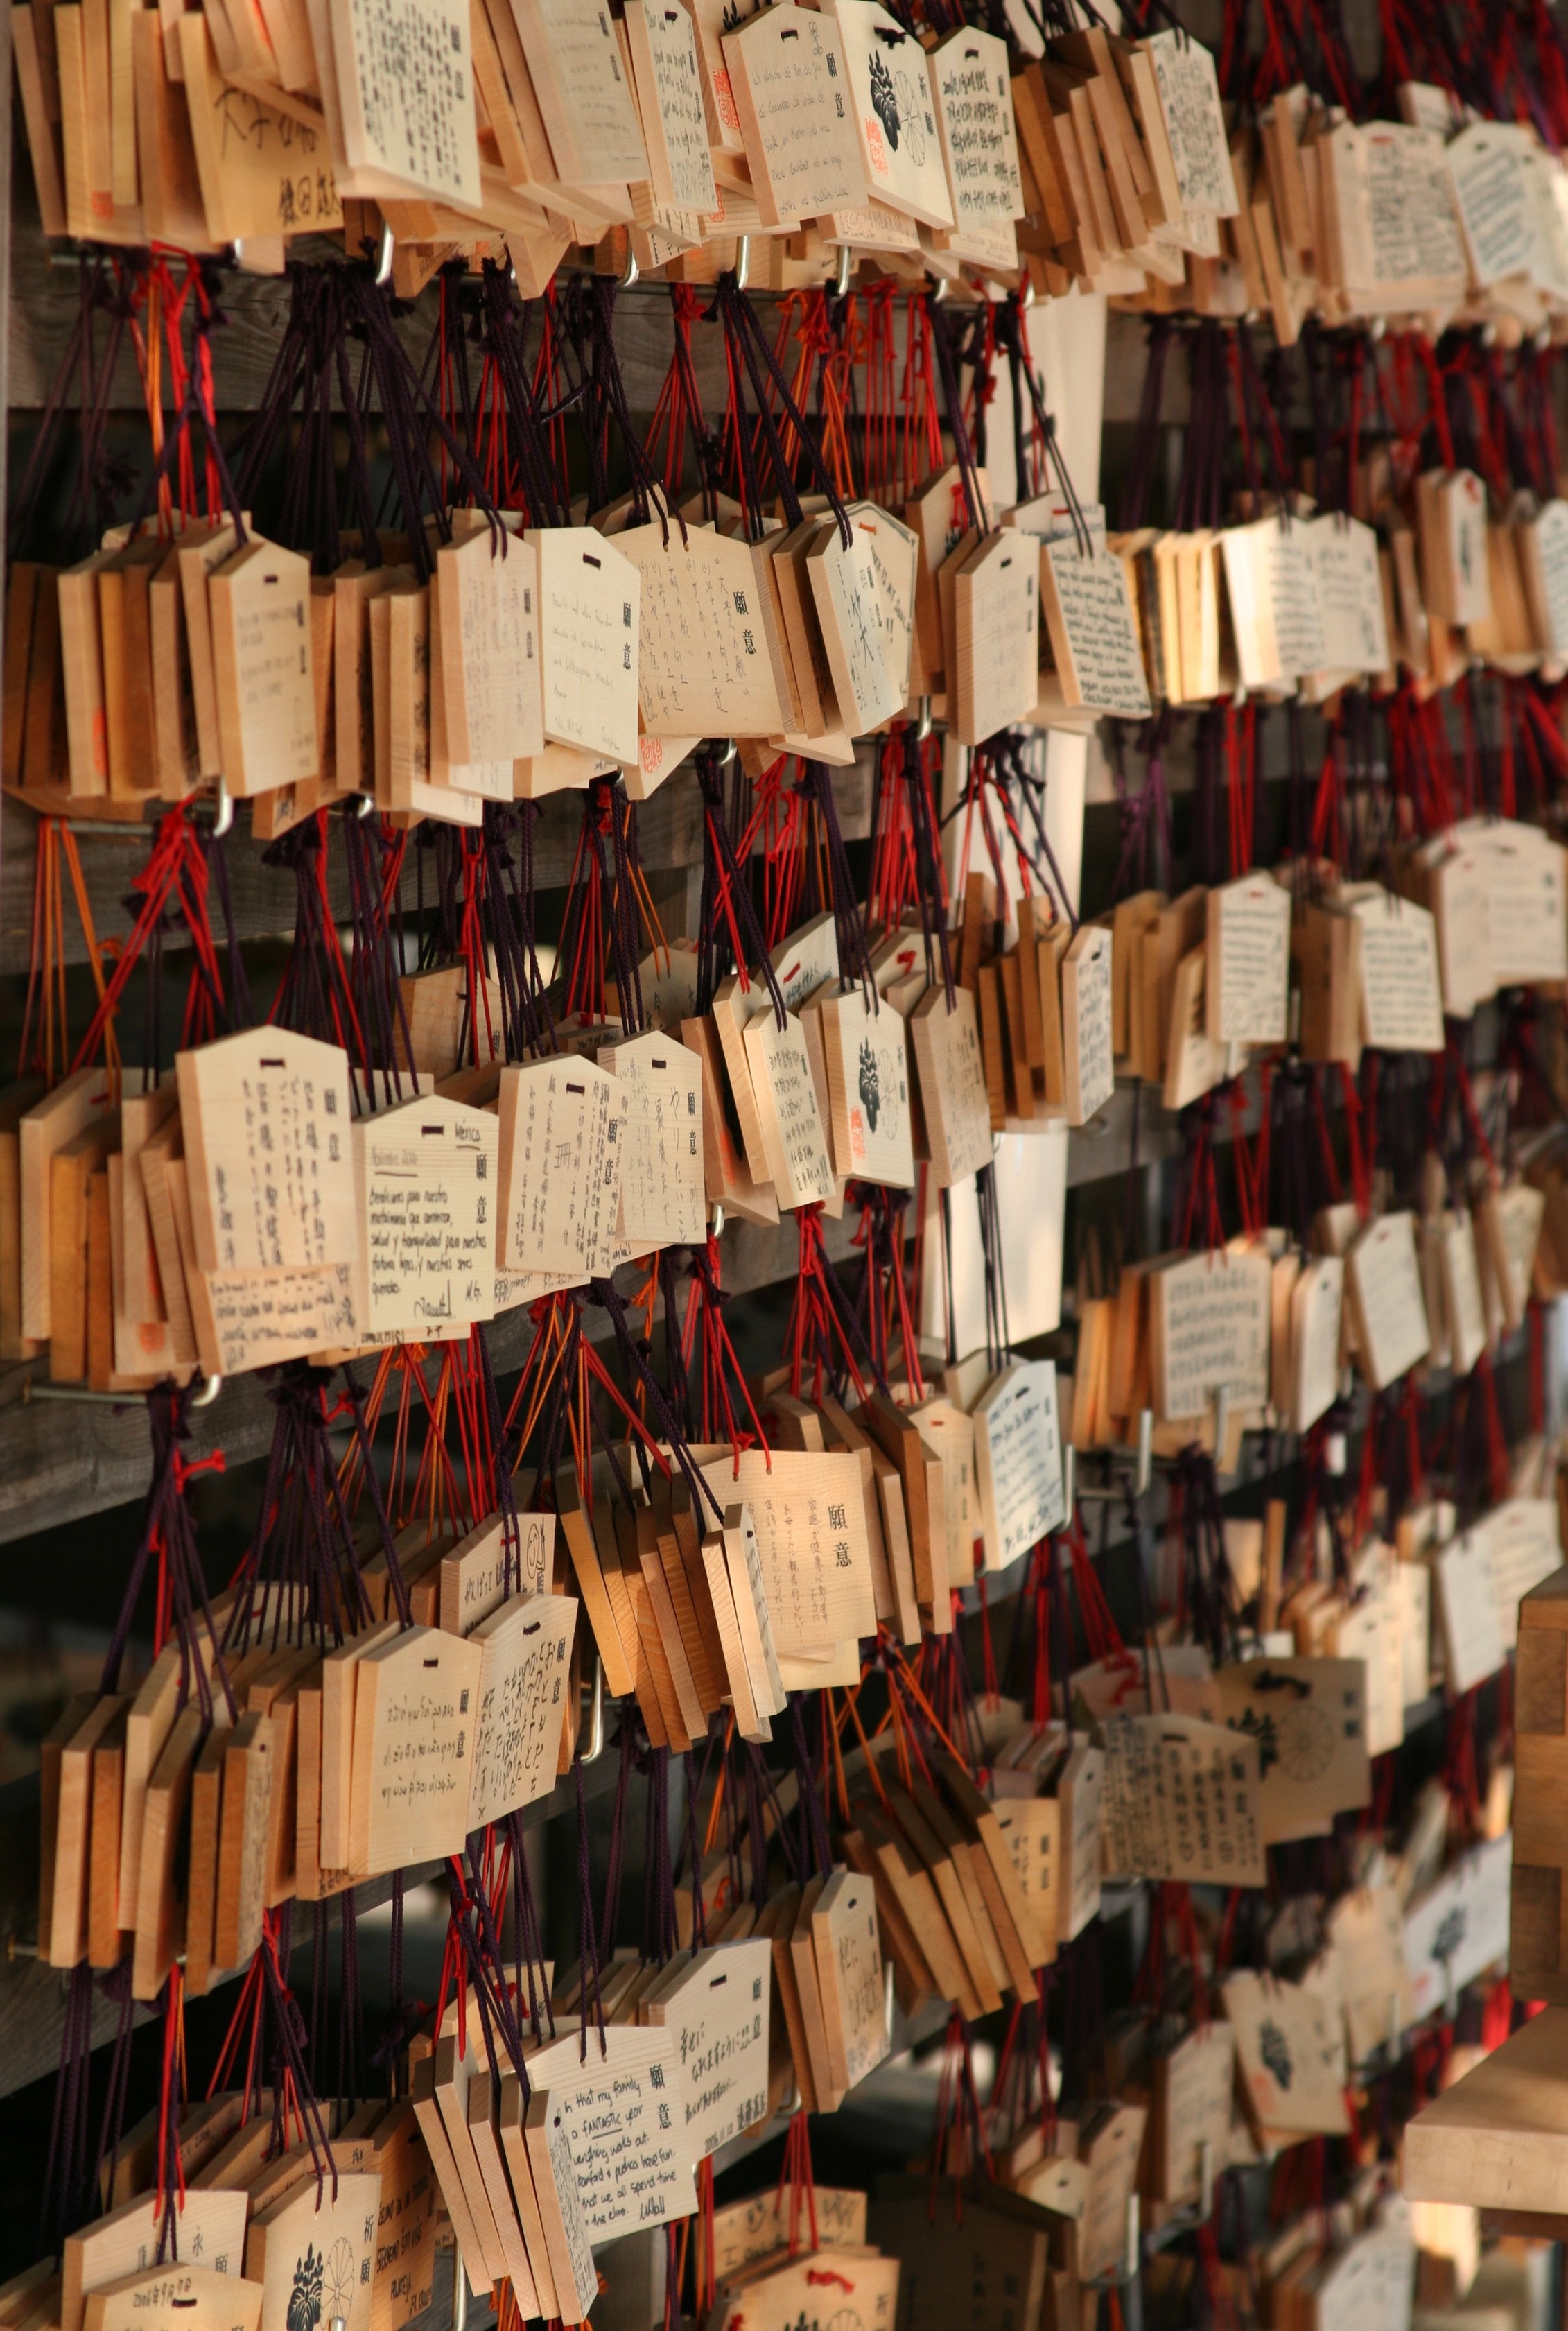
wood, interior design, textile, art, inventory